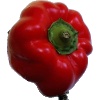
Label: Pepper Red 1